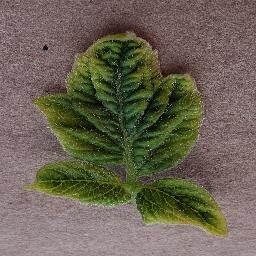
Label: Tomato___Tomato_Yellow_Leaf_Curl_Virus